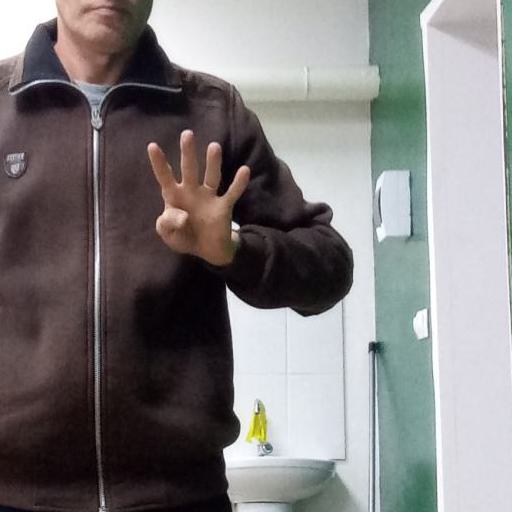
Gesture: four